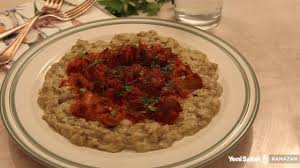
Yemek: hunkar_begendi